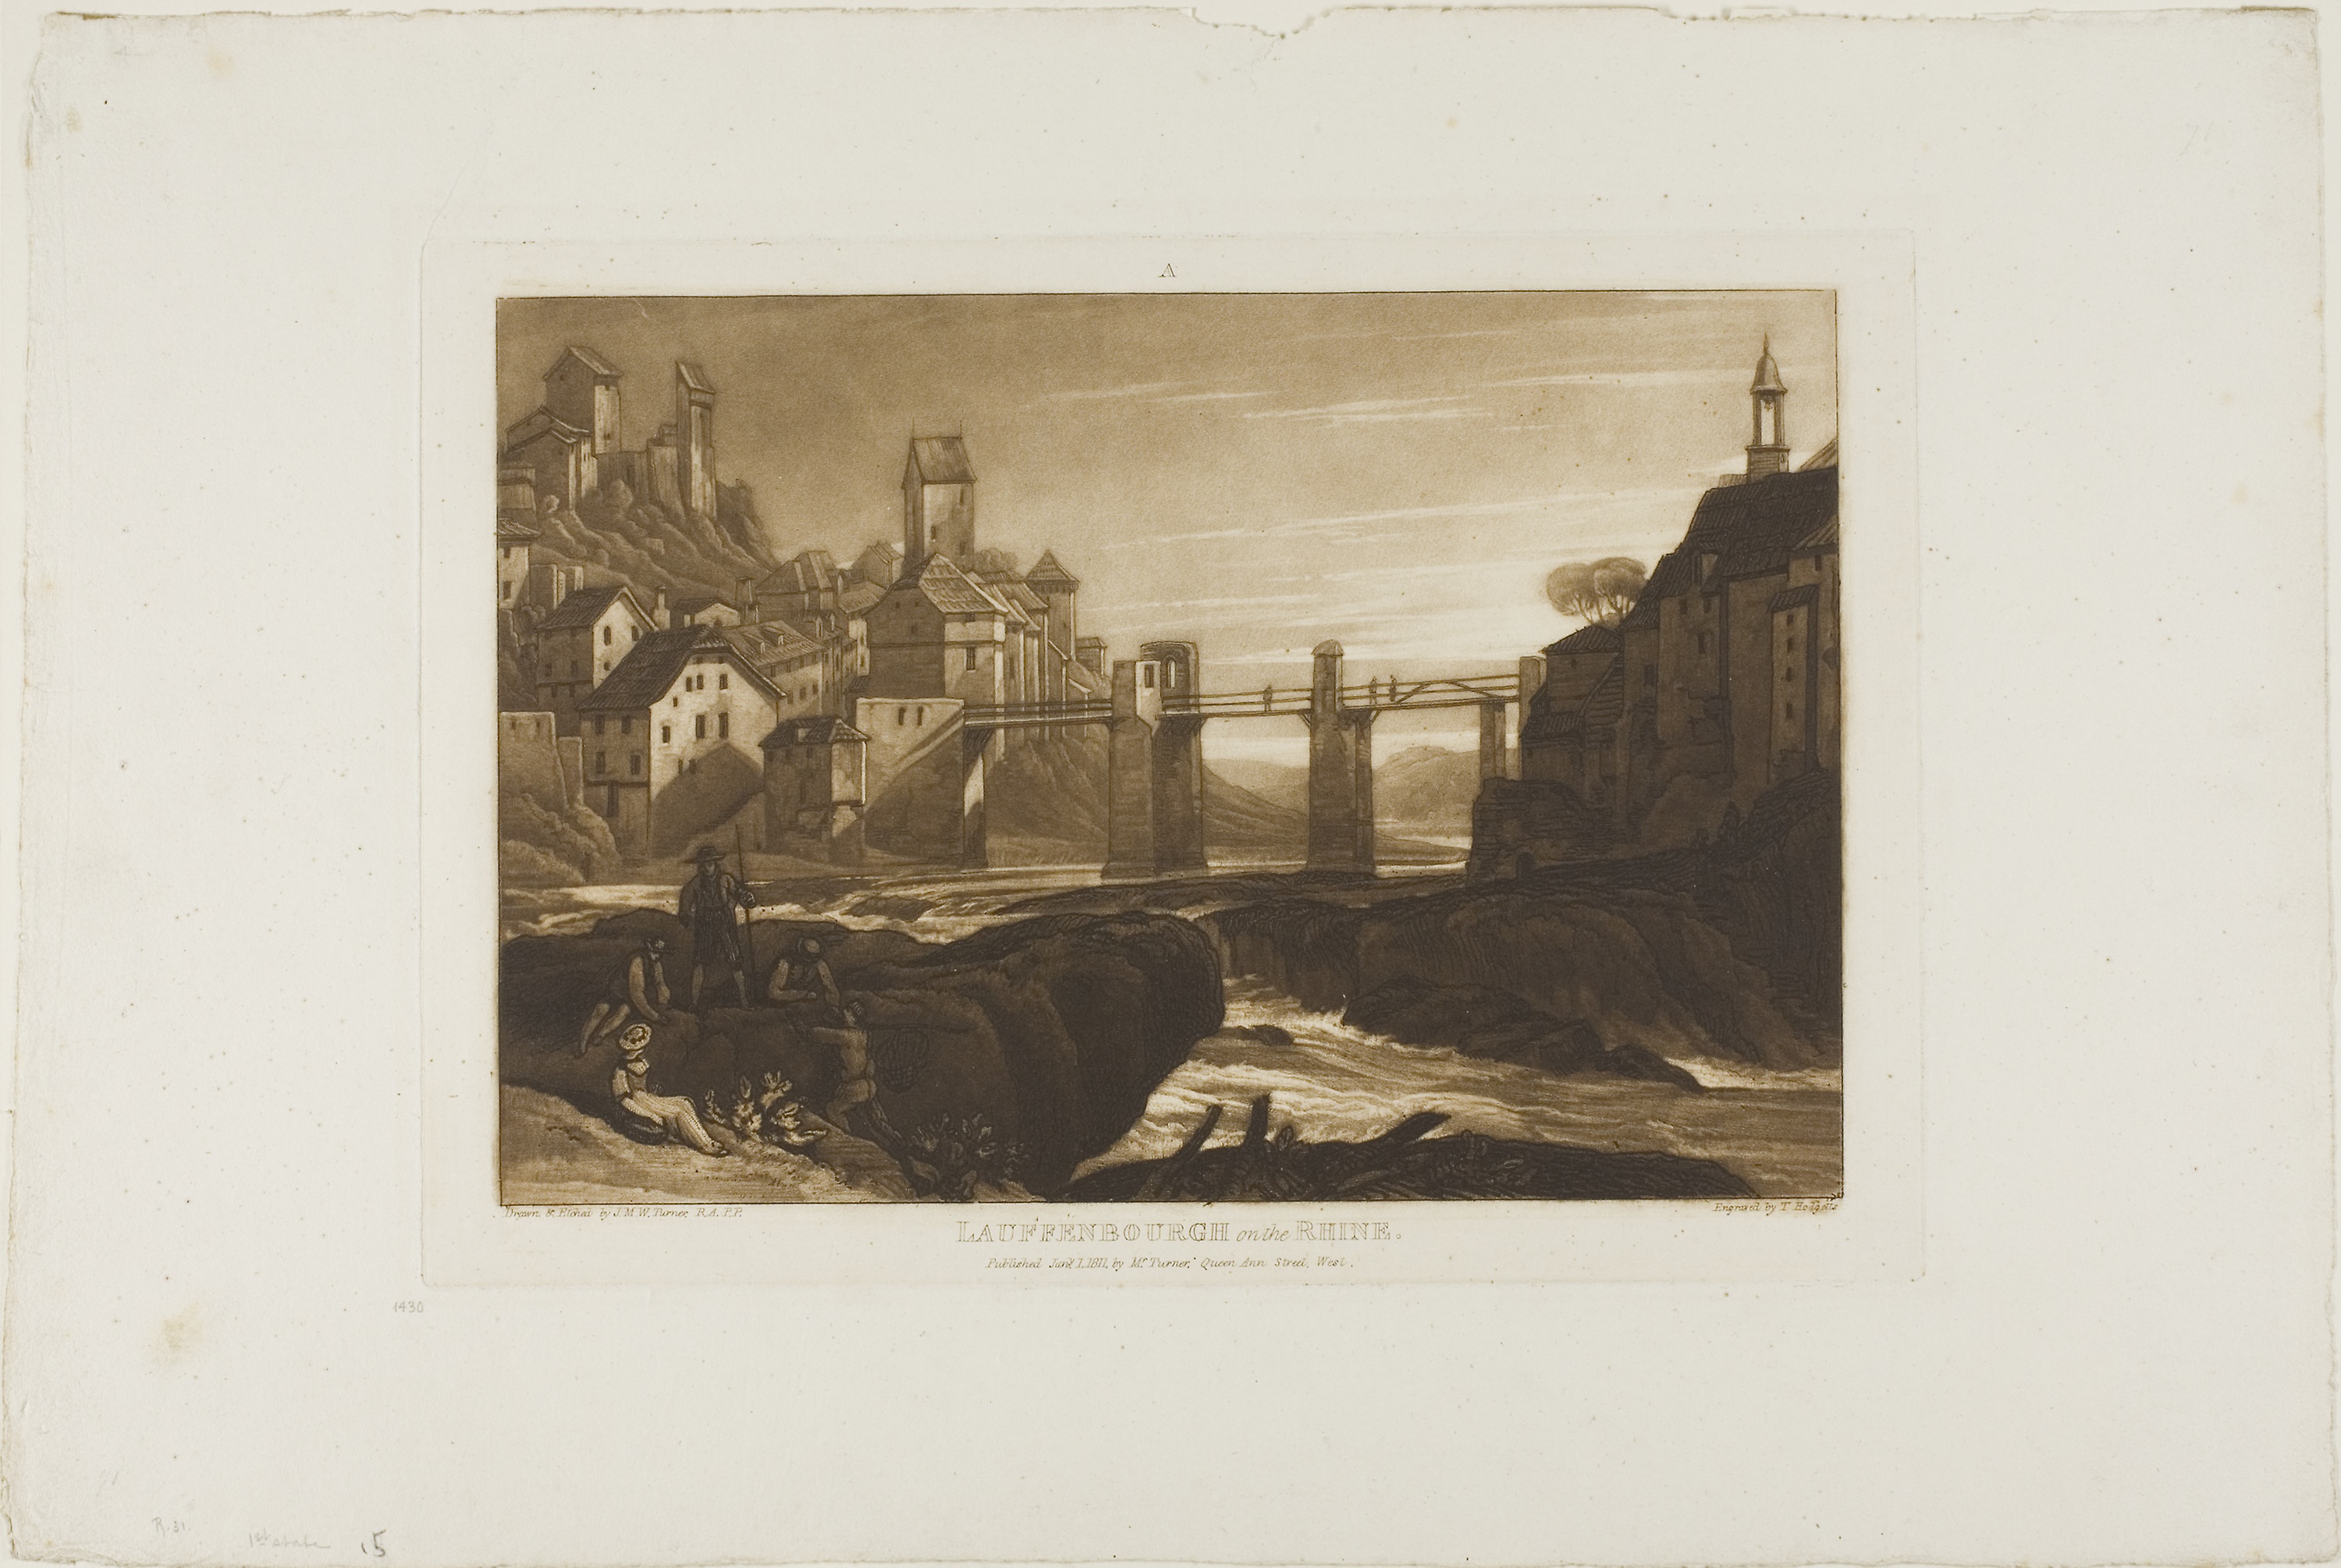
picture frame, art, painting, modern art, visual arts, stock photography